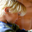
Label: boy